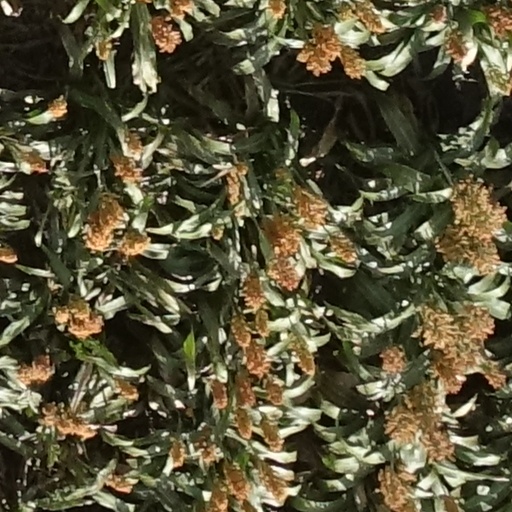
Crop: sorghum